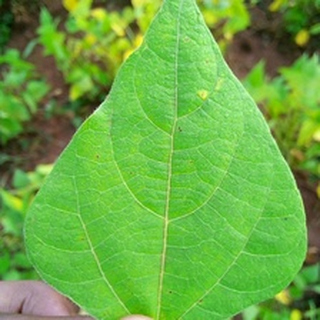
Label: healthy_bean